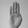
ASL letter: B